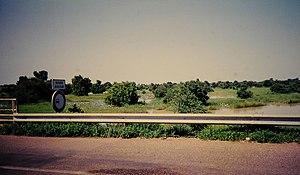
Le Goroubi est une rivière d'Afrique qui coule au Burkina Faso et au Niger. C'est un affluent du fleuve Niger en rive droite.